Annet Malherbe

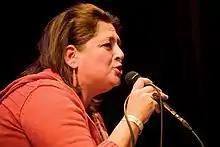
Malherbe in 2011

Annet Malherbe (born 23 November 1957) is a Dutch actress. She is known for her roles in films directed by her husband Alex van Warmerdam, such as "Voyeur", "The Northerners", "The Dress", "Little Tony" and "Grimm". Malherbe was nominated for European Film Award for Best Actress for "Little Tony".